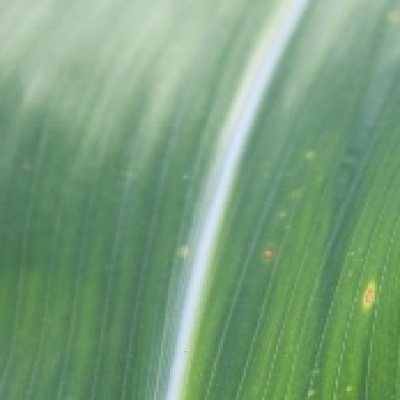
Label: Corn_(Maize)___Leaf_Spot